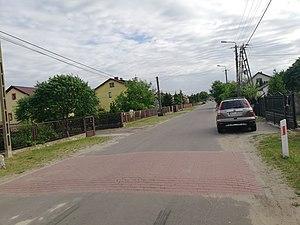
Piotrowice est un village polonais de la gmina de Karczew dans la powiat d'Otwock de la voïvodie de Mazovie dans le centre-est de la Pologne.